Marian Calabro

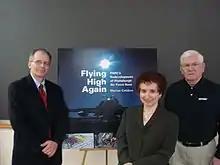
Bruce Steadman, Marian Calabro, and Dennis Doyle at the PARC book launch, May 2008

Calabro established a publishing firm, CorporateHistory.net, which produces printed and multimedia histories based on documentary research and oral history interviews. Calabro believes this sort of research and writing performs an important historical function: Often, the American dream is told through the stories of these businesses. ... Every company has crises, and naturally no company wants to trumpet its mistakes, but a good corporate history owns up to the crises and represents them as turning points and lessons learned.